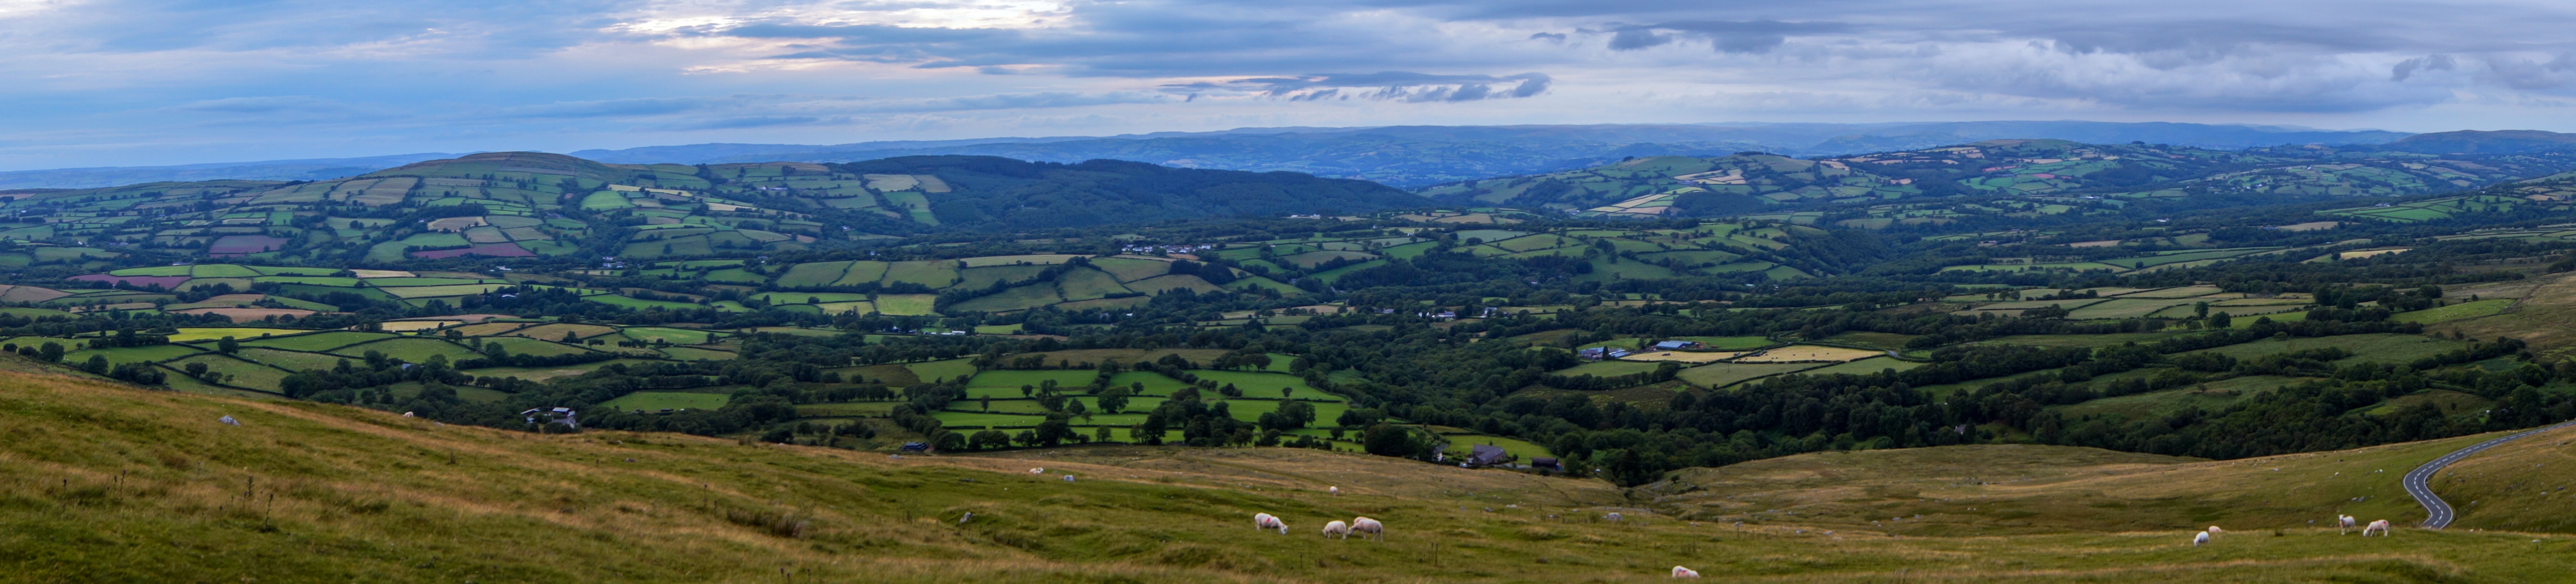
landscape, grass, horizon, mountain, cloud, sky, sun, road, photography, meadow, hill, hour, animal, valley, mountain range, panorama, summer, village, dusk, wild, twilight, golden, pasture, livestock, sheep, park, blue, black, highland, ridge, plain, brecon, uk, national, wales, clouds, fields, grassland, plateau, fell, loch, ecosystem, beacons, powys, landform, hill station, geographical feature, mountainous landforms